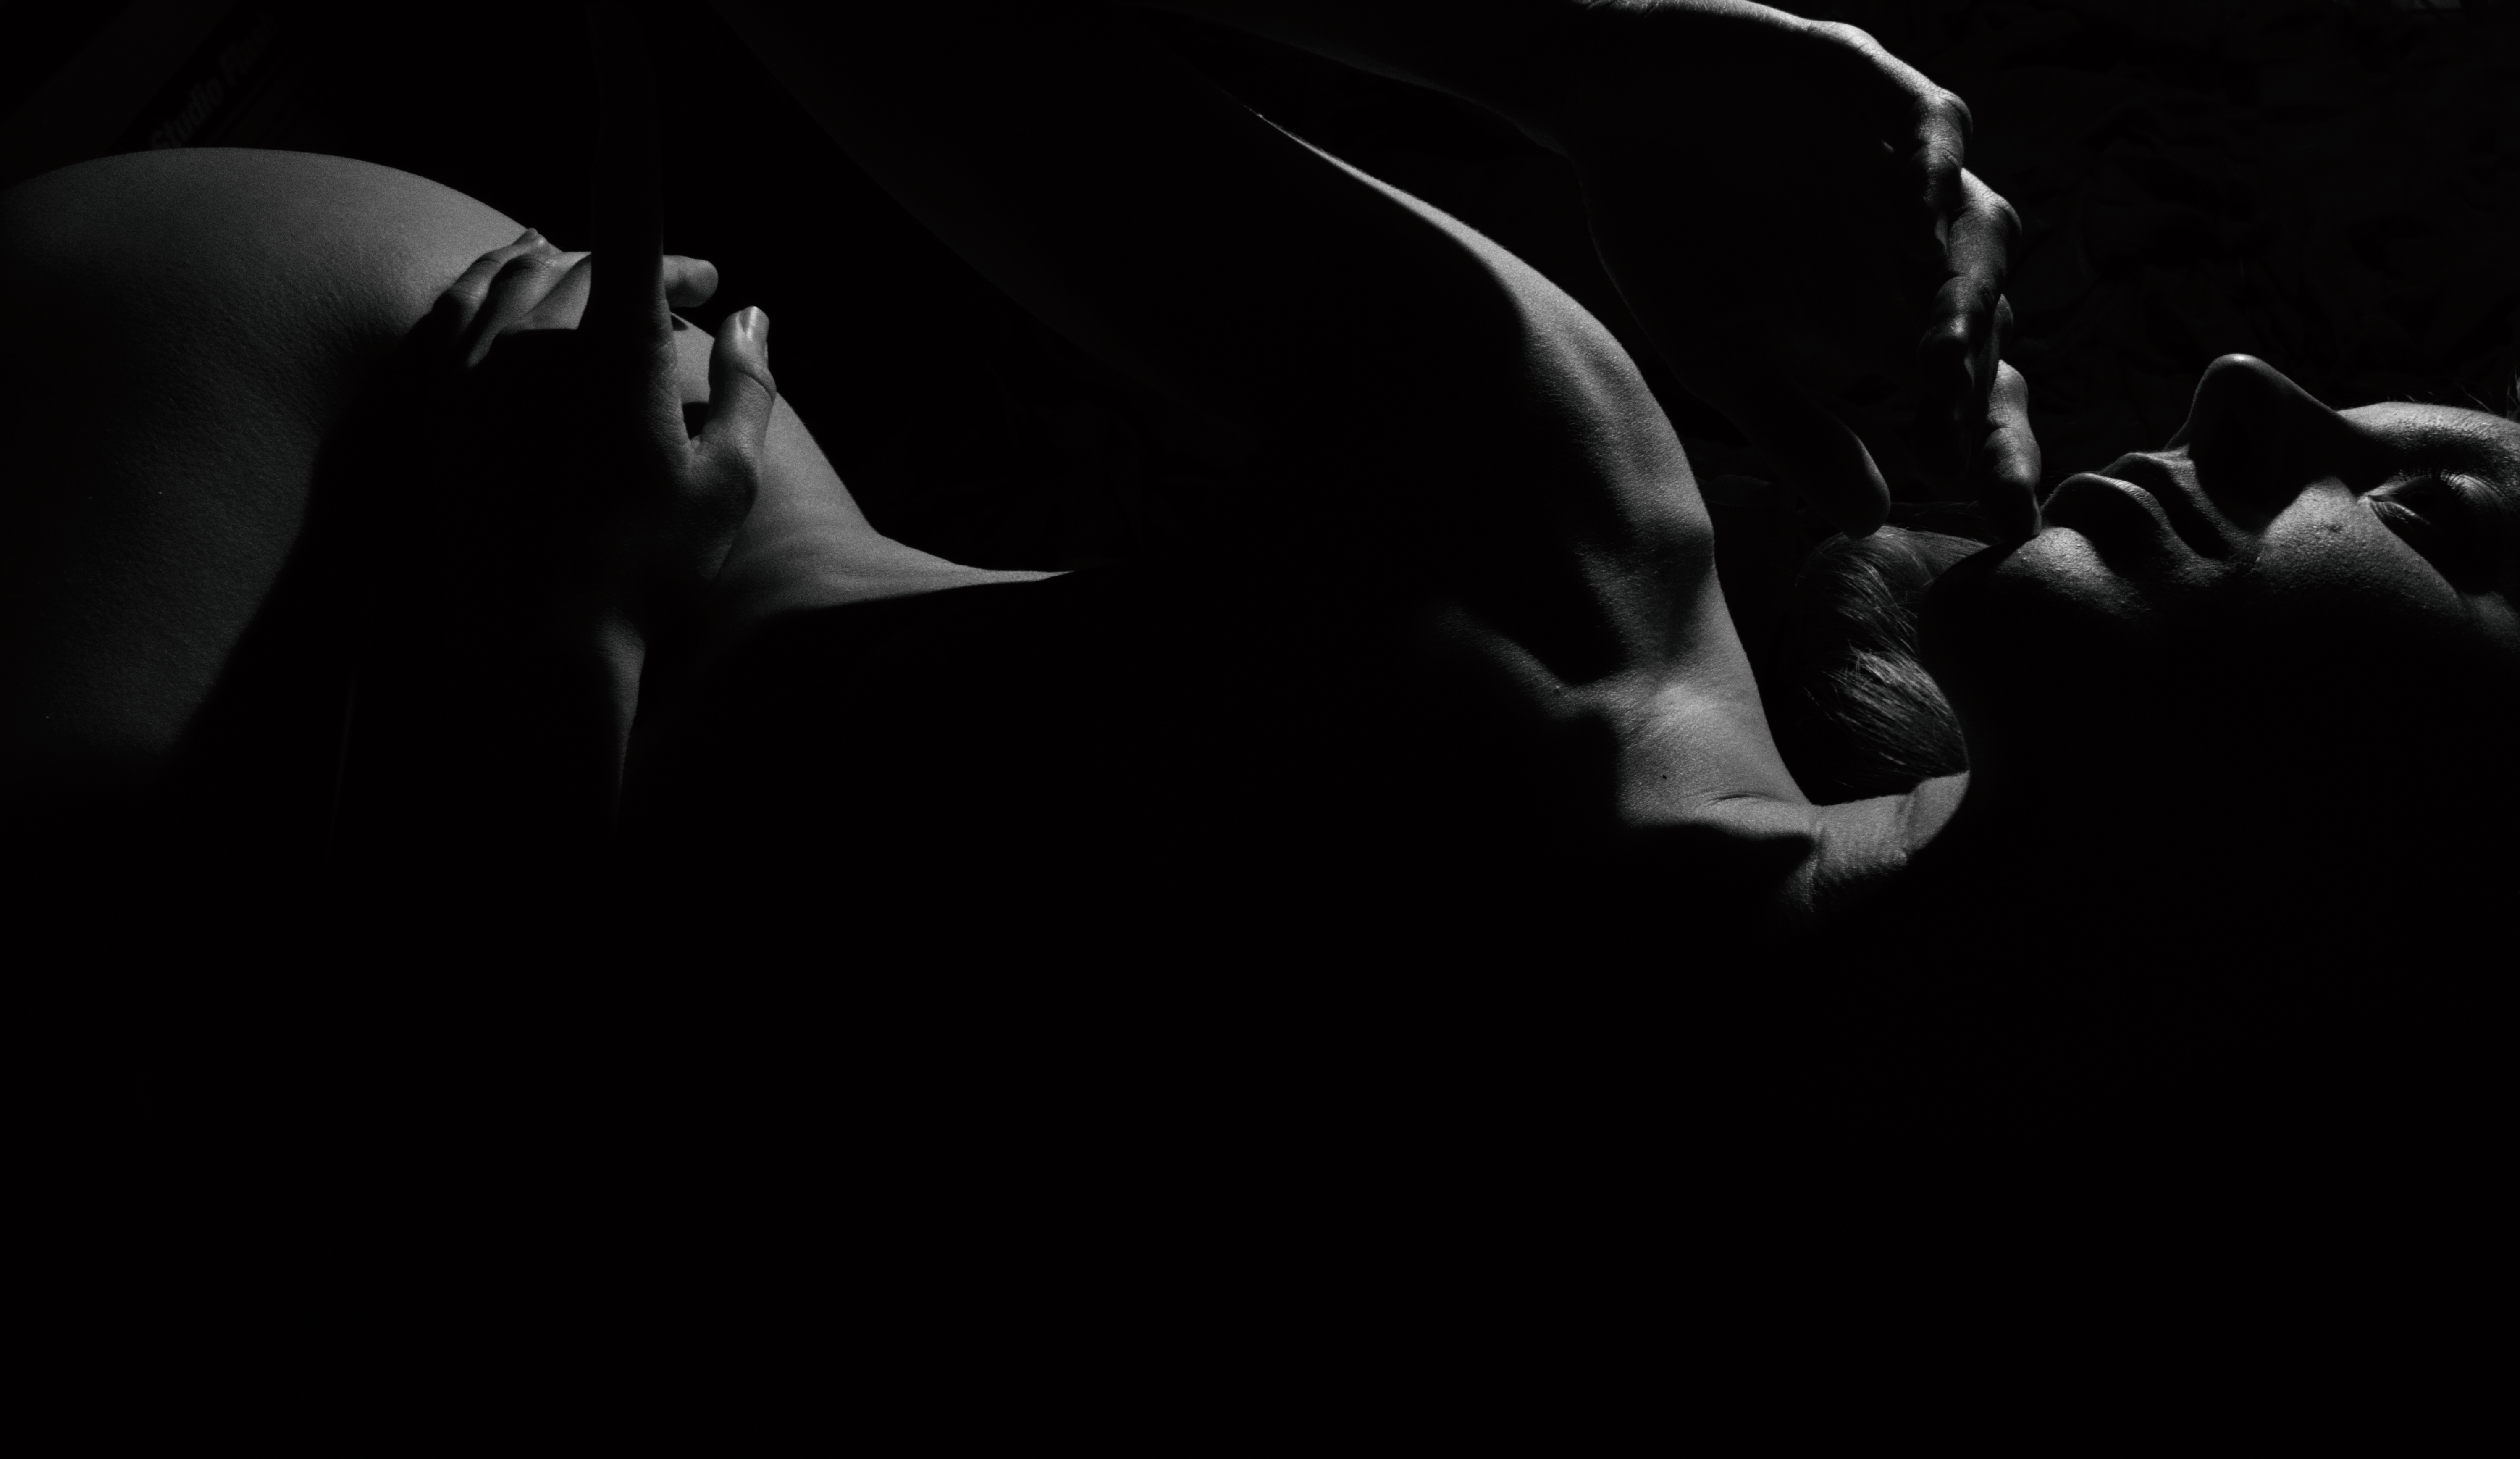
portrait, girl, body, retro, face, beautiful, look, studio, monochrome, donate, shoulder, eyelash, flash photography, neck, gesture, grey, black and white, comfort, finger, elbow, chest, art model, human leg, monochrome photography, event, darkness, art, petal, sitting, room, still life photography, eyewear, flesh, night, entertainment, portrait photography, midnight, shadow, fashion model, abdomen, photo shoot, rock, back